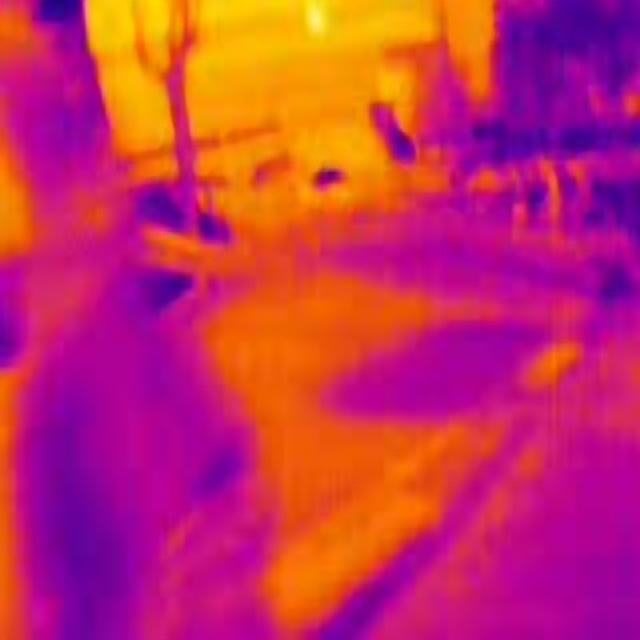
Detected objects:
label: person